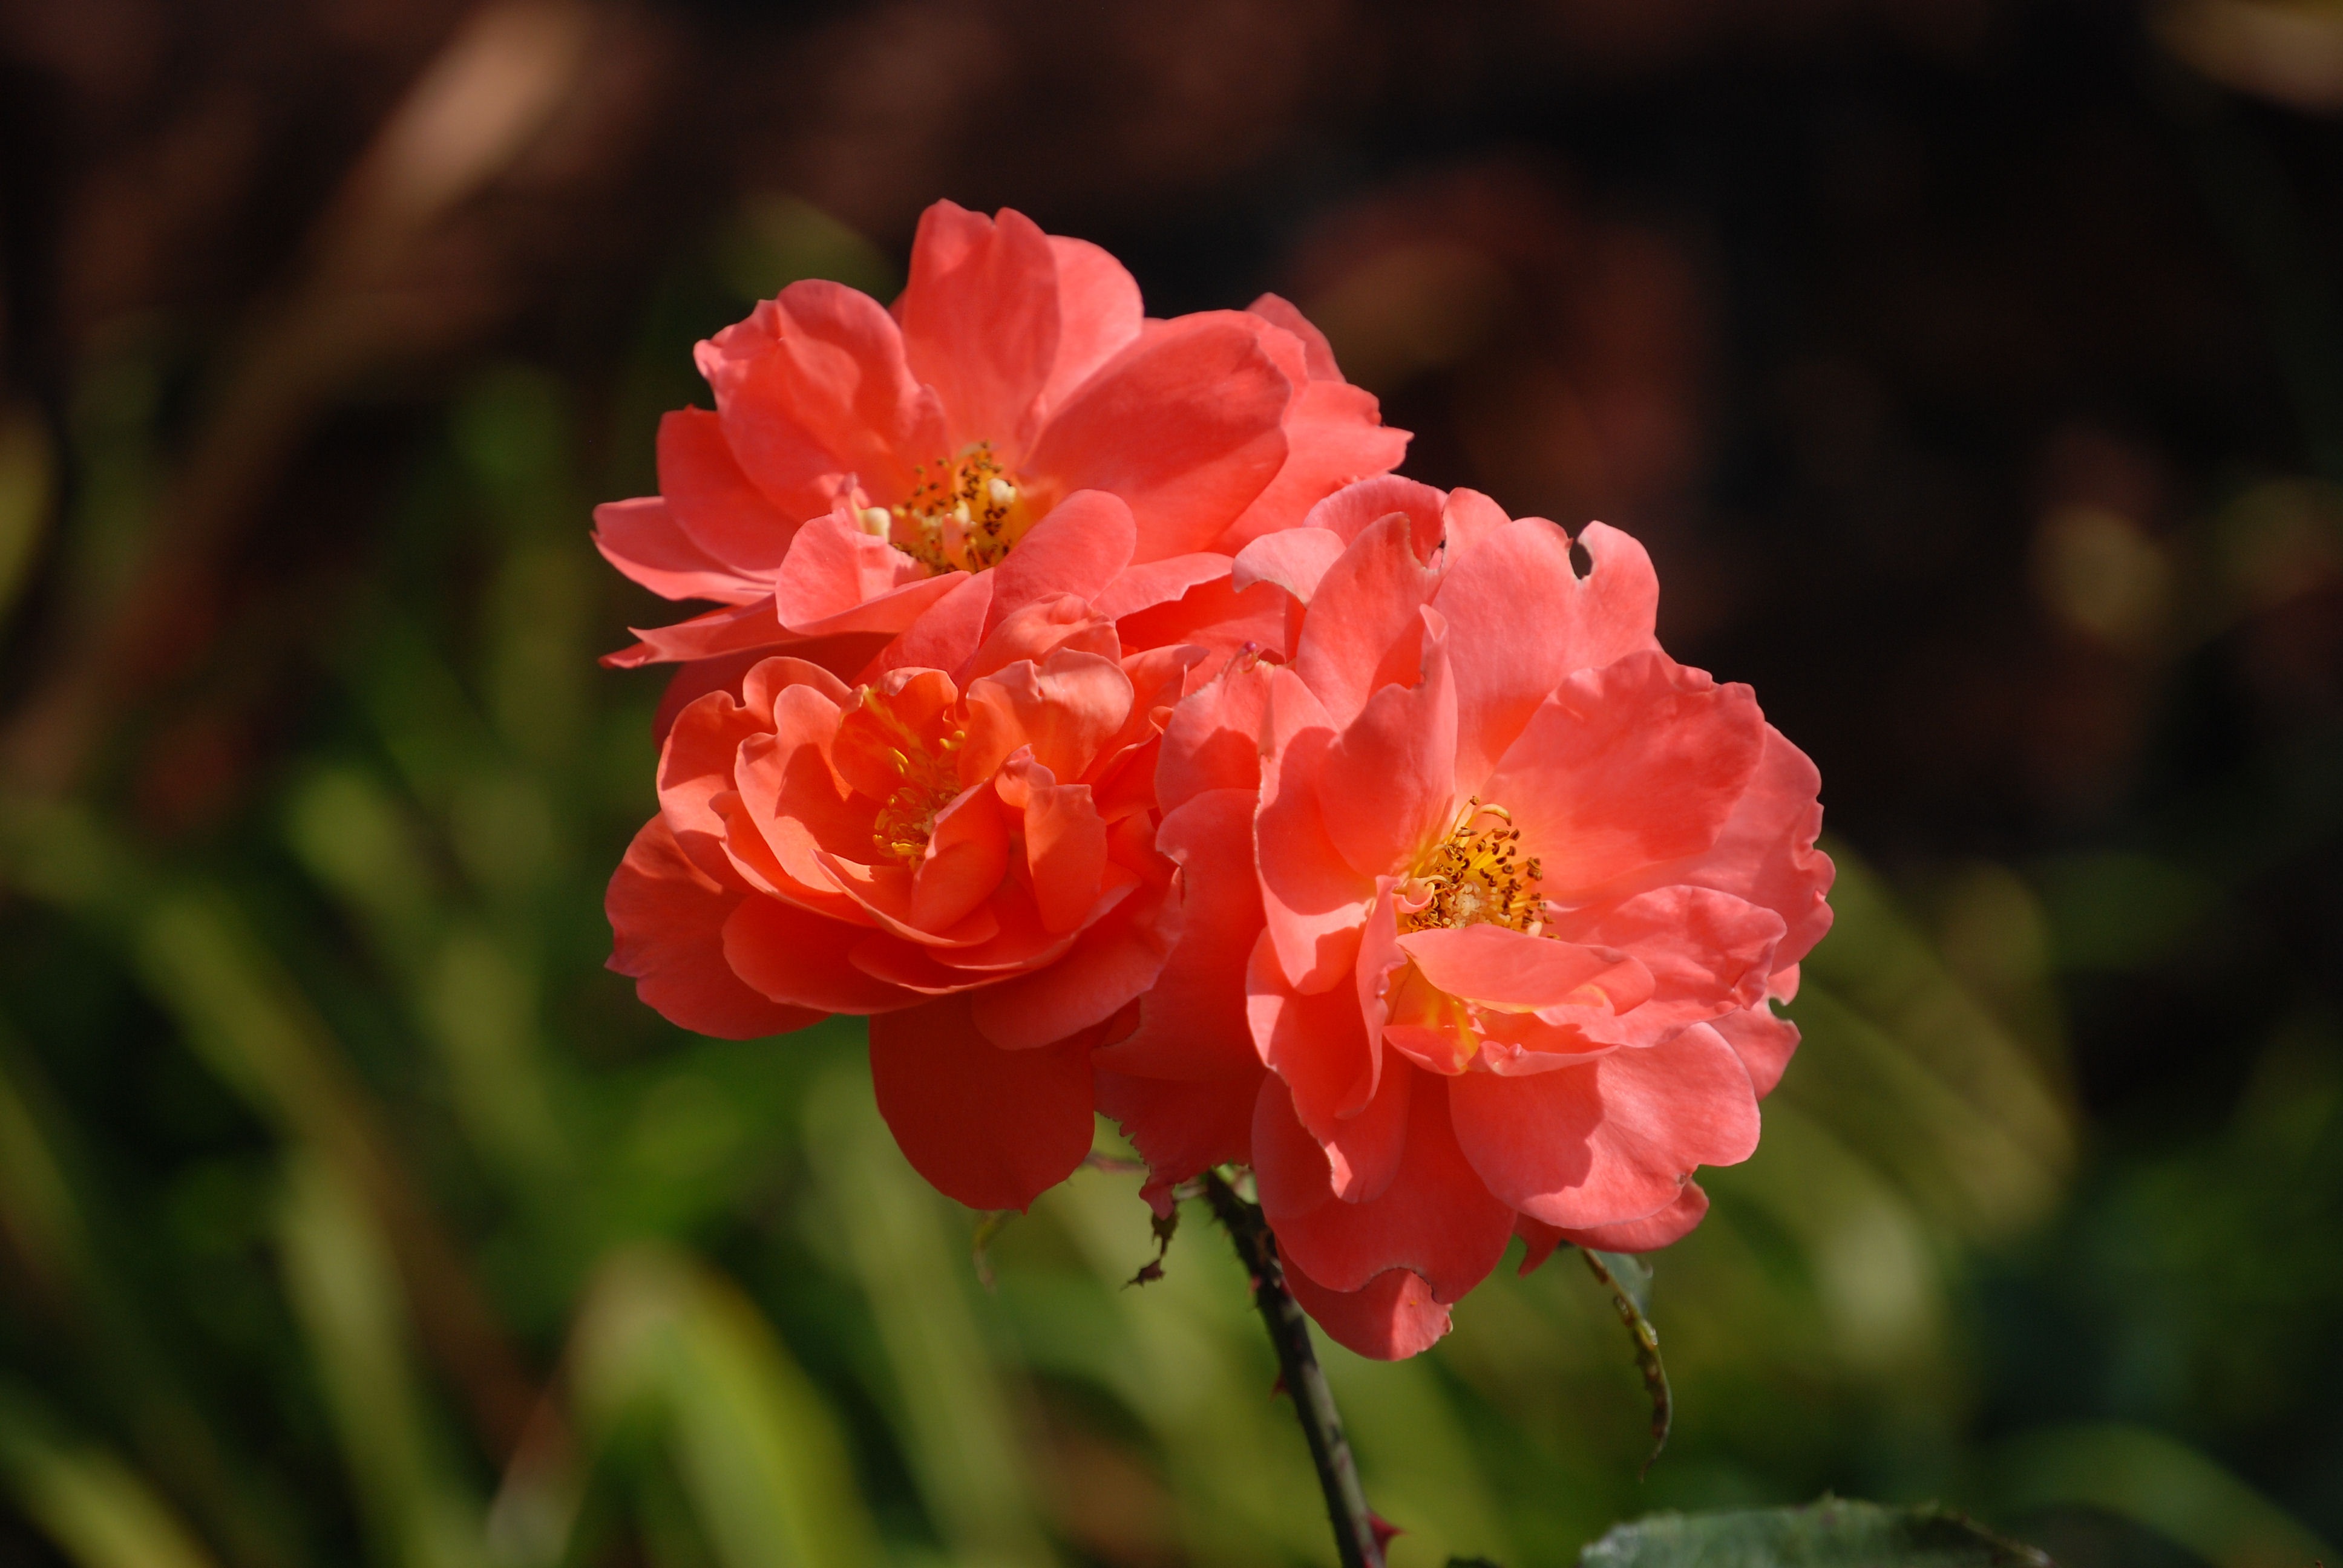
blossom, growth, plant, leaf, flower, petal, bloom, floral, foliage, spring, red, natural, fresh, romantic, botany, agriculture, flora, season, roses, gardening, petals, elegant, soft, delicate, purity, bud, fragile, aromatic, macro photography, flowering plant, land plant